Multnomah Bar Association

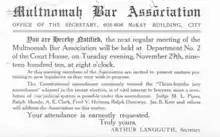
Invitation to attend the November 27, 1910 meeting of the Multnomah Bar Association to discuss the impact of recent legal changes that would allow non-unanimous verdicts in civil cases

In 1920, the Multnomah Bar association had the practice of sending a representative to each session of the Oregon Legislature to assist in putting through measures to facilitate procedures in court.